Butcher Store in Schäftlarn on the Isar

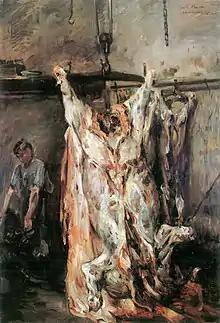
"Geschlachteter Ochse", 1905

Unlike the previous versions, Friedrich Gross portrays the scene in the butcher's store in a warm and amiable manner. He describes the goods in the store gleaming in the sunlight and highlights the presence of a laughing butcher's boy holding a bowl of succulent beef pieces, seemingly presenting them for sale. This depiction evokes a friendly and inviting atmosphere within the butcher's shop. It is worth noting that in 1892, Corinth merged the imagery of the slaughterhouse scene with that of the livestock stables. This combination resulted in the inclusion of stable interiors within the painting, which was completed in 1897.